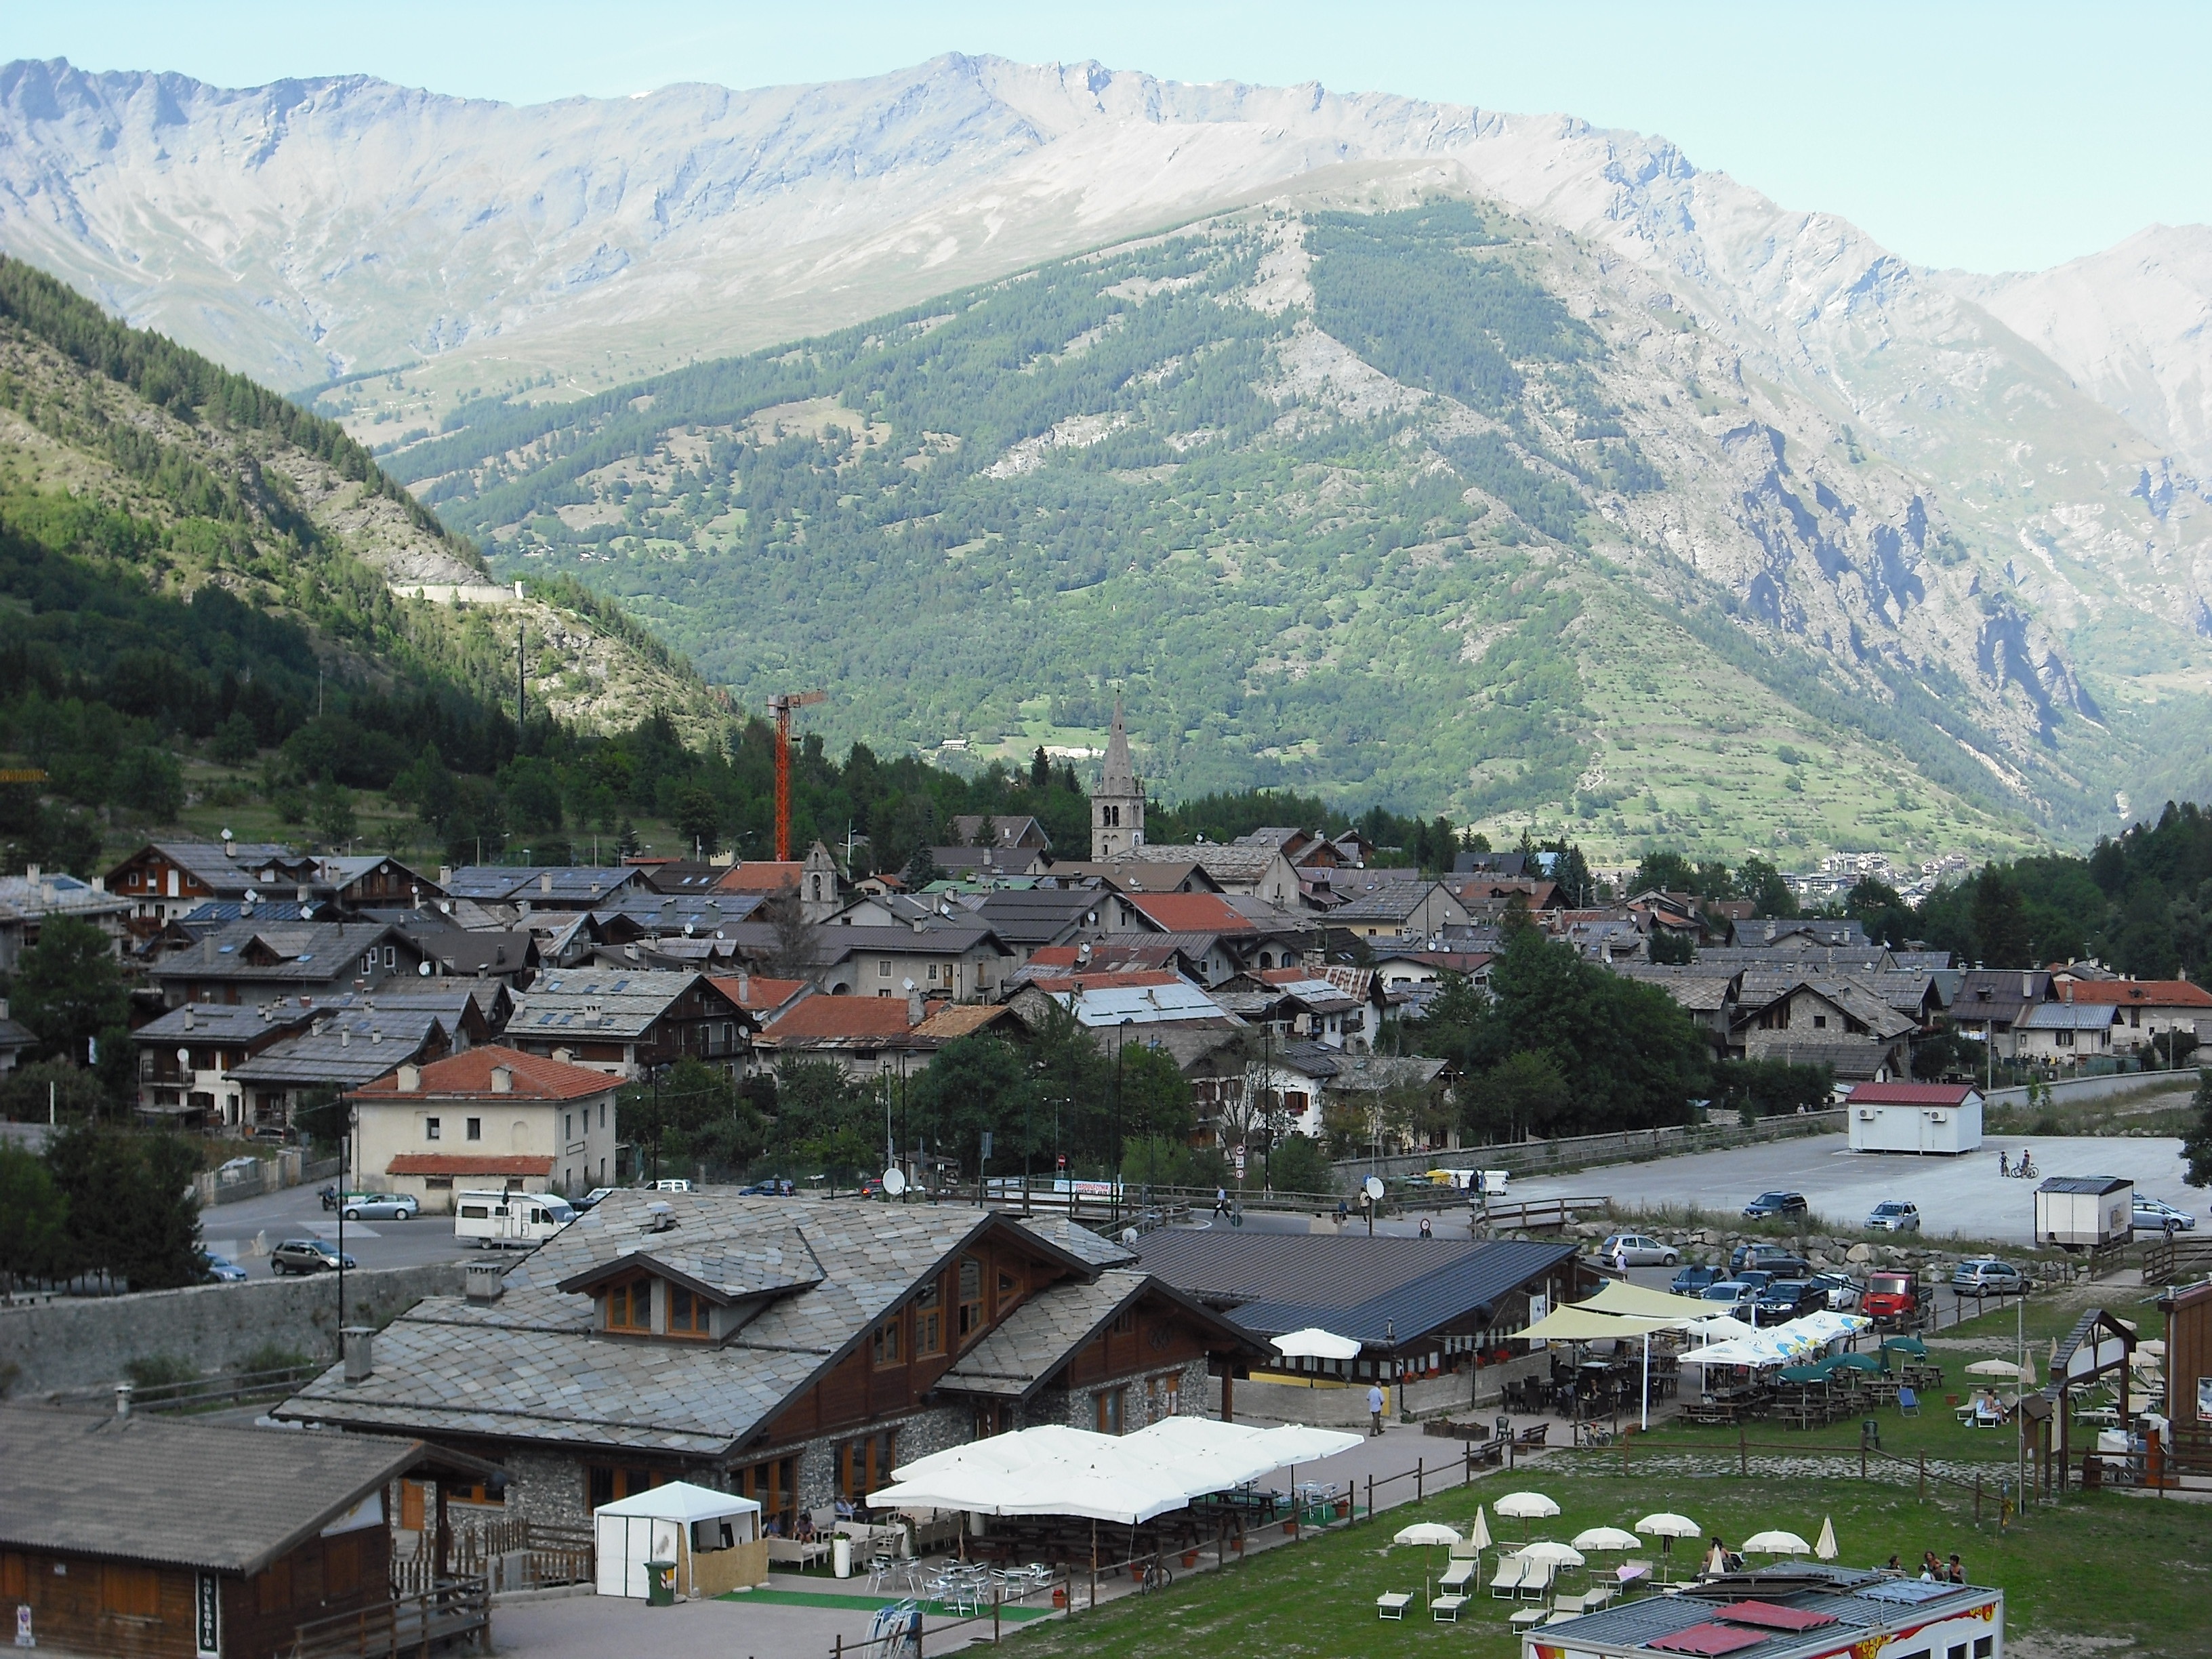
landscape, nature, mountain, town, valley, mountain range, vacation, village, fjord, tourism, mountains, alps, aerial photography, mountain pass, residential area, bardonecchia, geographical feature, human settlement, mountainous landforms, geological phenomenon